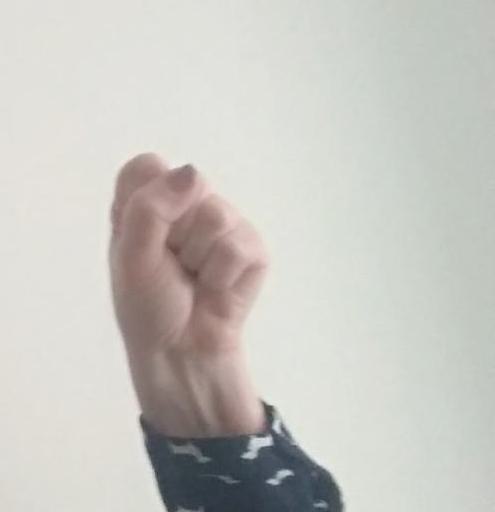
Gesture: fist